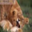
Label: lion